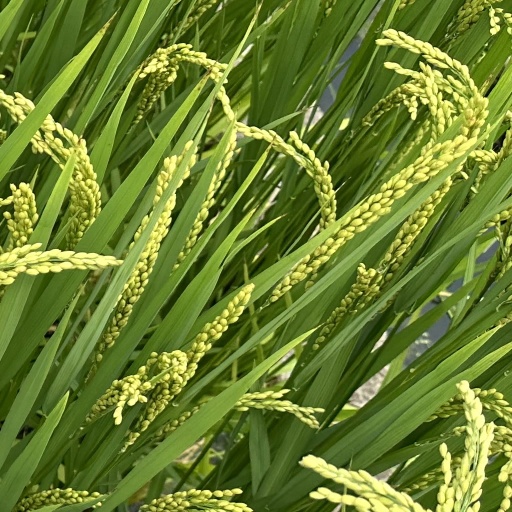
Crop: rice